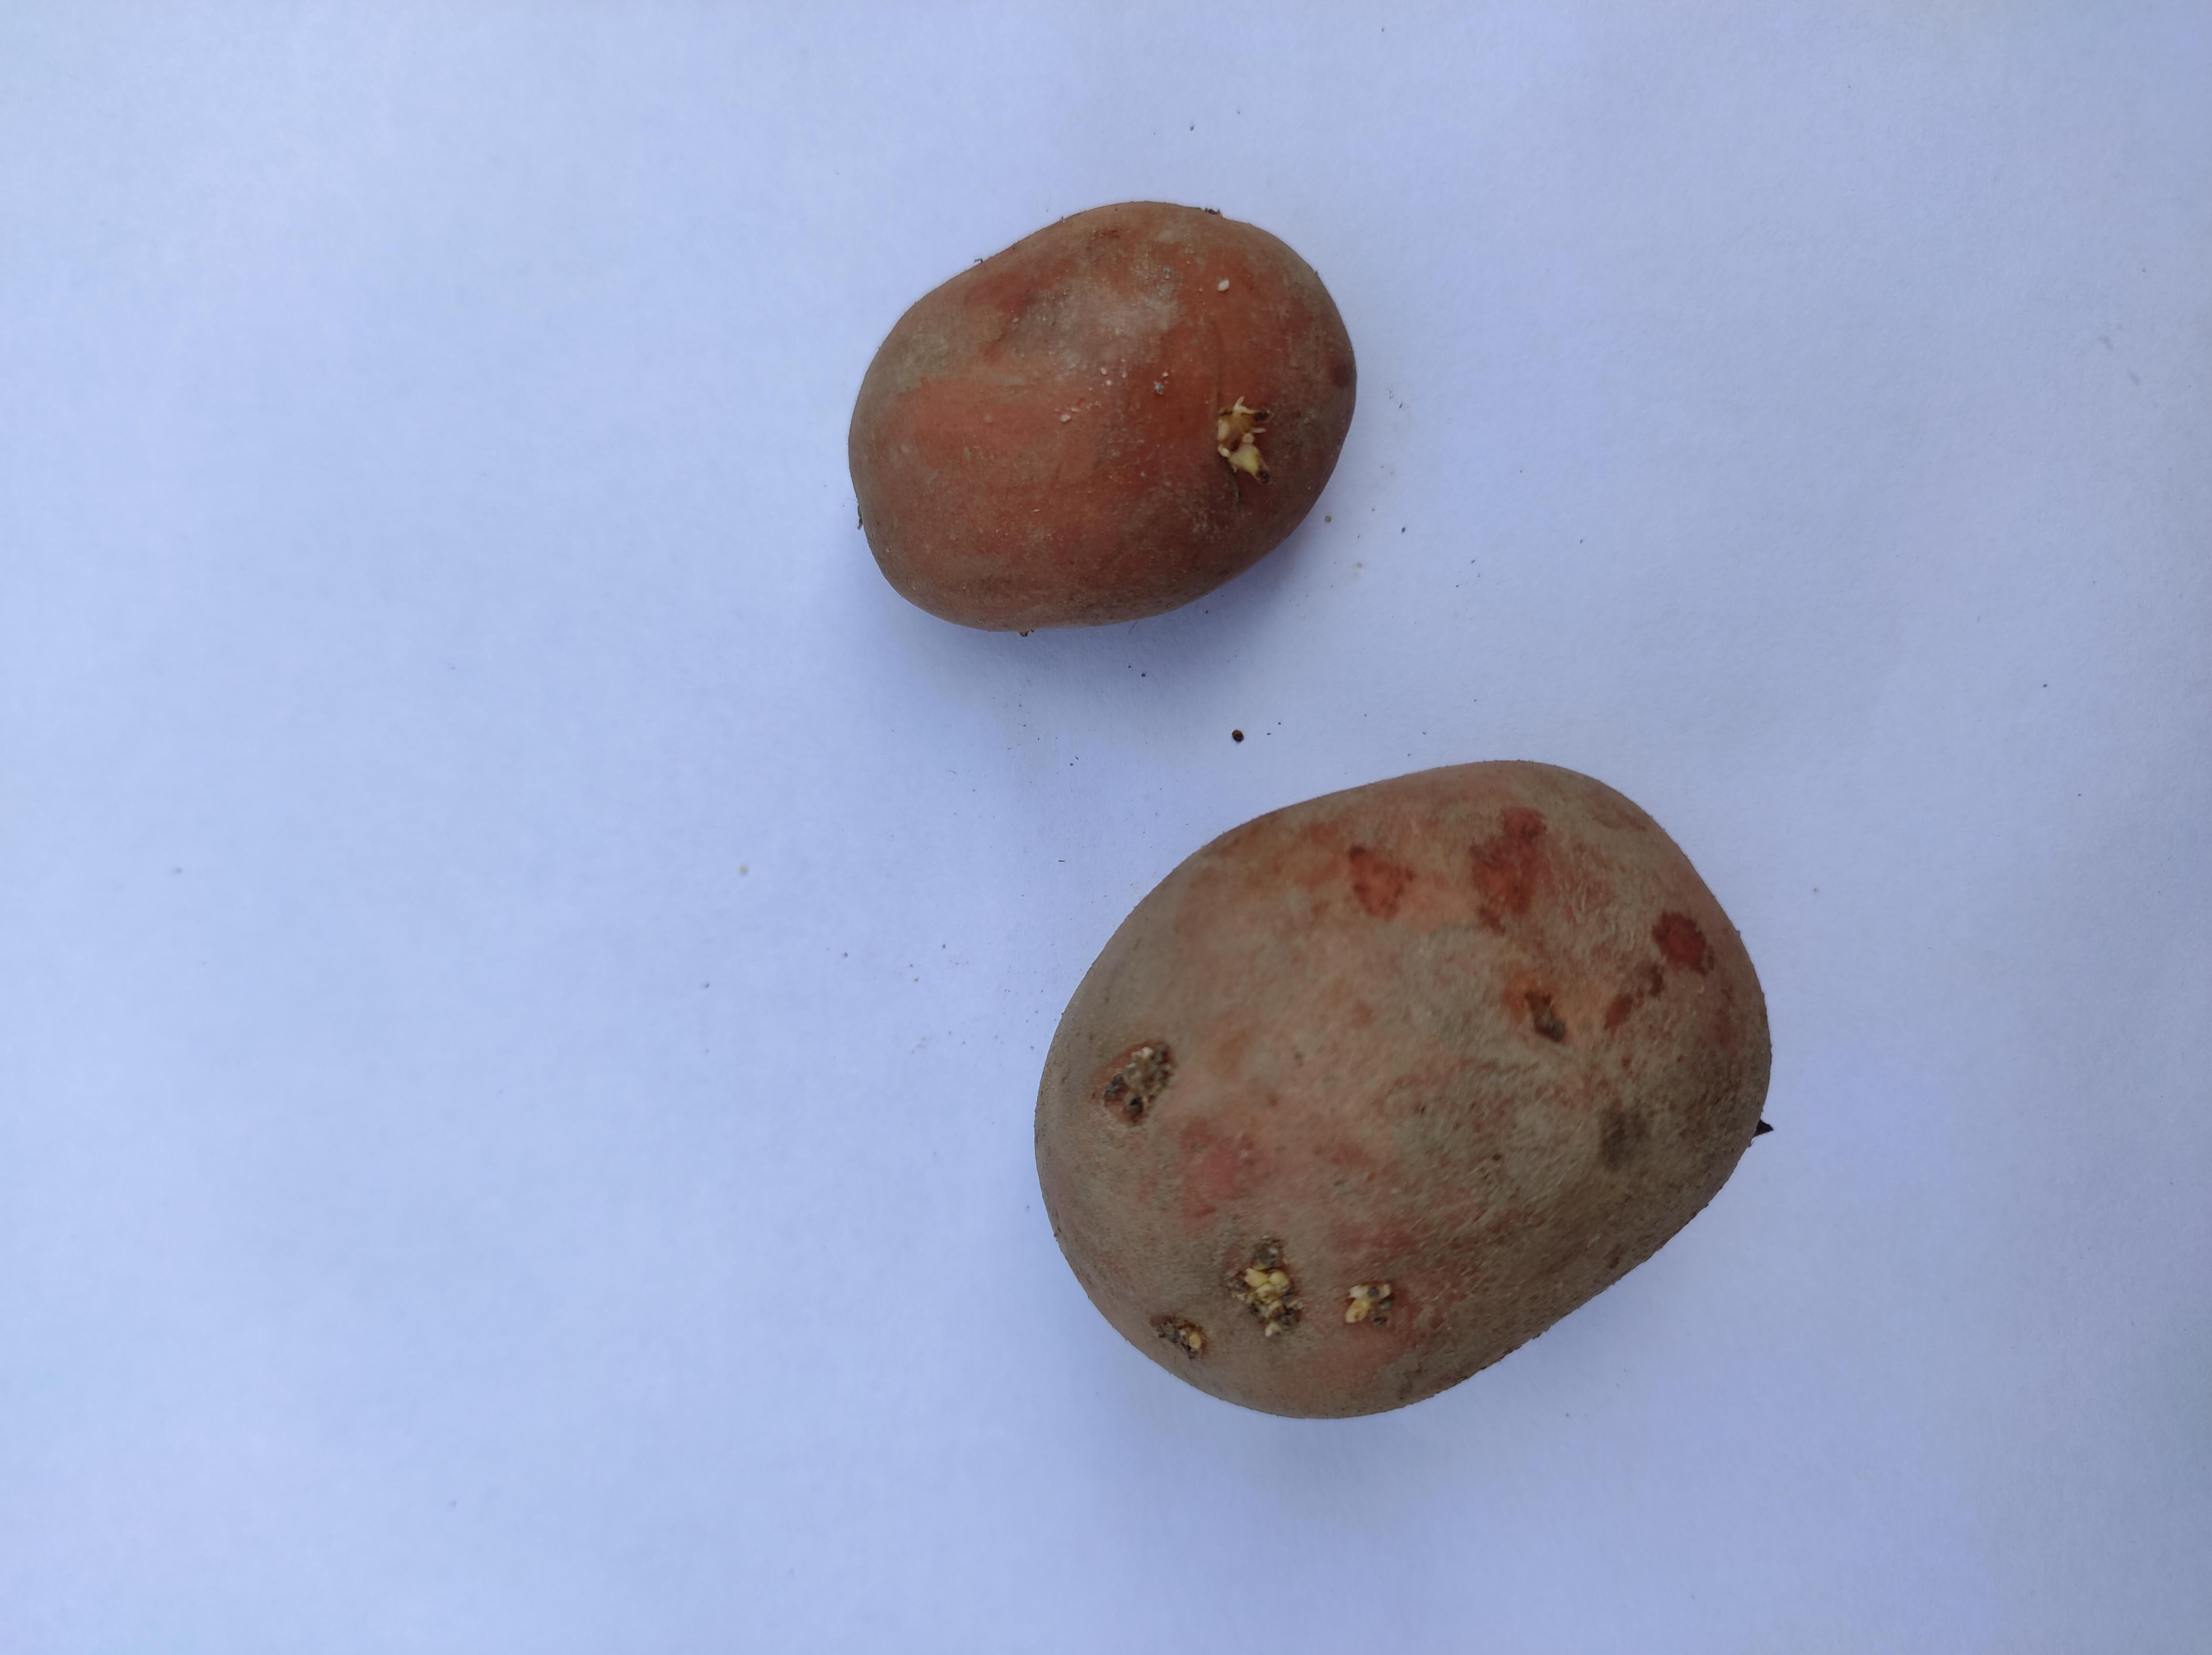
Label: Potato